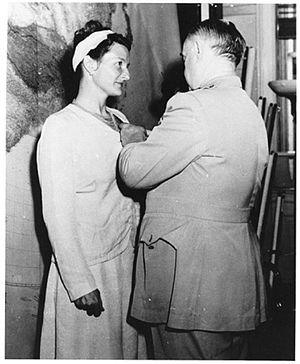
Virginia Hall fut un agent secret américain qui, pendant la Seconde Guerre mondiale, œuvra contre l'occupant allemand en France : de 1941 à 1943 dans le cadre du service secret britannique SOE, puis en 1944-1945 dans le cadre du service secret américain OSS. Opératrice radio et chef de réseau, elle soutint la résistance française dans la région lyonnaise et dans le centre, puis contribua à organiser les parachutages au Chambon-sur-Lignon et la libération de la Haute-Loire.